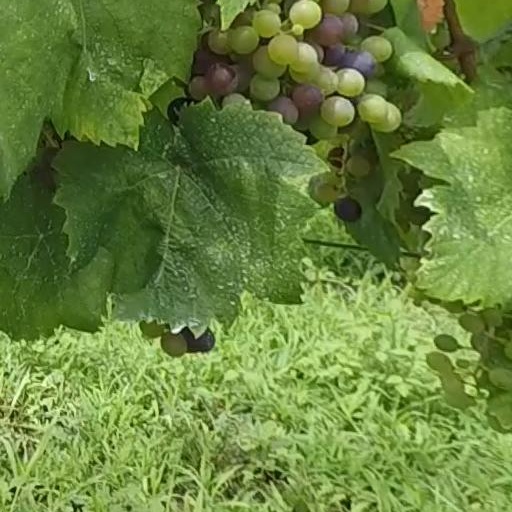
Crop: grape